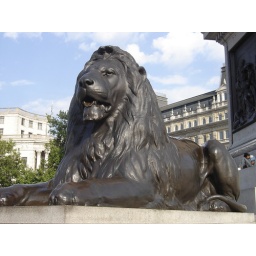
One of four lions at the base of the monument in Trafalgar Square.